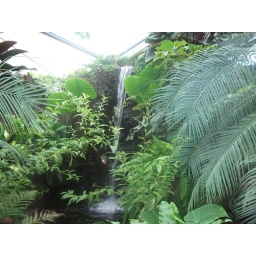
waterfall in the butterfly house